Fiddler on the Roof (film)

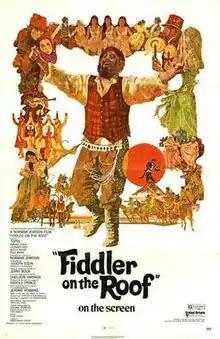
Theatrical release poster by Ted CoConis

Fiddler on the Roof is a 1971 American period musical film produced and directed by Norman Jewison from a screenplay written by Joseph Stein, based on the stage musical by Stein, Jerry Bock, and Sheldon Harnick, which premiered on Broadway in 1964. Set in early 20th-century Imperial Russia, the film centers on Tevye (Chaim Topol), a poor Jewish milkman who is faced with the challenge of marrying off his five daughters amidst the growing tension in his shtetl. The cast also features Norma Crane, Leonard Frey, Molly Picon, Paul Mann, Rosalind Harris, Michèle Marsh, Neva Small and Paul Michael Glaser. The musical score, composed by Bock with lyrics by Harnick, was adapted and conducted by John Williams.